Kotta Abdul Khader Musliyar

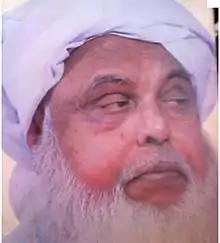

Kota Abdul Khader Musliyar (Arabic: كود عبد القادر مسليار) was an Islamic scholar from Mogral, Kasaragod, in the Indian state of Kerala, and a member of Samastha Kerala Jamiyyathul Ulama.